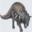
Label: dinosaur